Black women in American politics

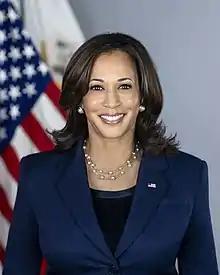
Official portrait of Vice President Kamala Harris, 2021

On August 11, 2020, then-presumed Democratic party presidential nominee Joe Biden announced that he had chosen Harris as a running mate. On August 19, 2020 Harris became the third female U.S. vice presidential nominee of a major party, after Geraldine Ferraro and Sarah Palin. She is also the first African-American to be nominated by a major U.S. political party for the candidacy of Vice President. Harris became the running mate alongside former vice president Biden as Democratic nominee for the 2020 election.